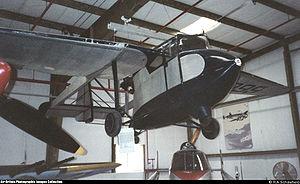
Le Stout Skycar est un avion léger américain des années 1930. Il reçoit les désignations XC-65 et XC-107 pour des essais avec l'USAAF.